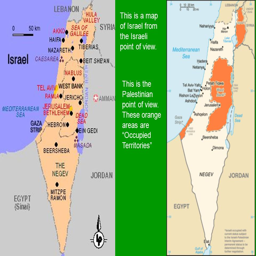
this is a map from the point of view .